Royal Palace of Mari

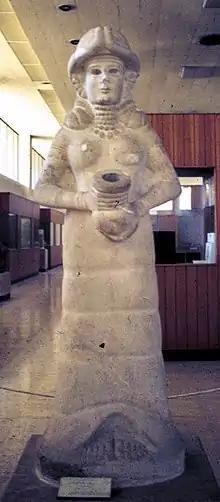
Statue of a Water Goddess. Was originally a fountain, with water flowing out of the vase.

Iddi-Ilum was a former sakkanakku of Mari. This statue portrays Iddi-Ilum as a religious ruler, for his hands are clasped in front of him in the typical Mesopotamian pose of prayer. His luxurious robe has a tasseled border and is wound around his body, contrary to Mesopotamian tradition. The statuette bears an inscription in Akkadian: “Iddi-Ilum, shakkanakku of Mari, has dedicated his statue to Inanna. Whosoever erases this inscription will have his line wiped out by Inanna.” Connections can be made between this statuette and the statue of Puzur-Ishtar, also shakkanakku of Mari, by virtue of the trimmed beard and rich garments.